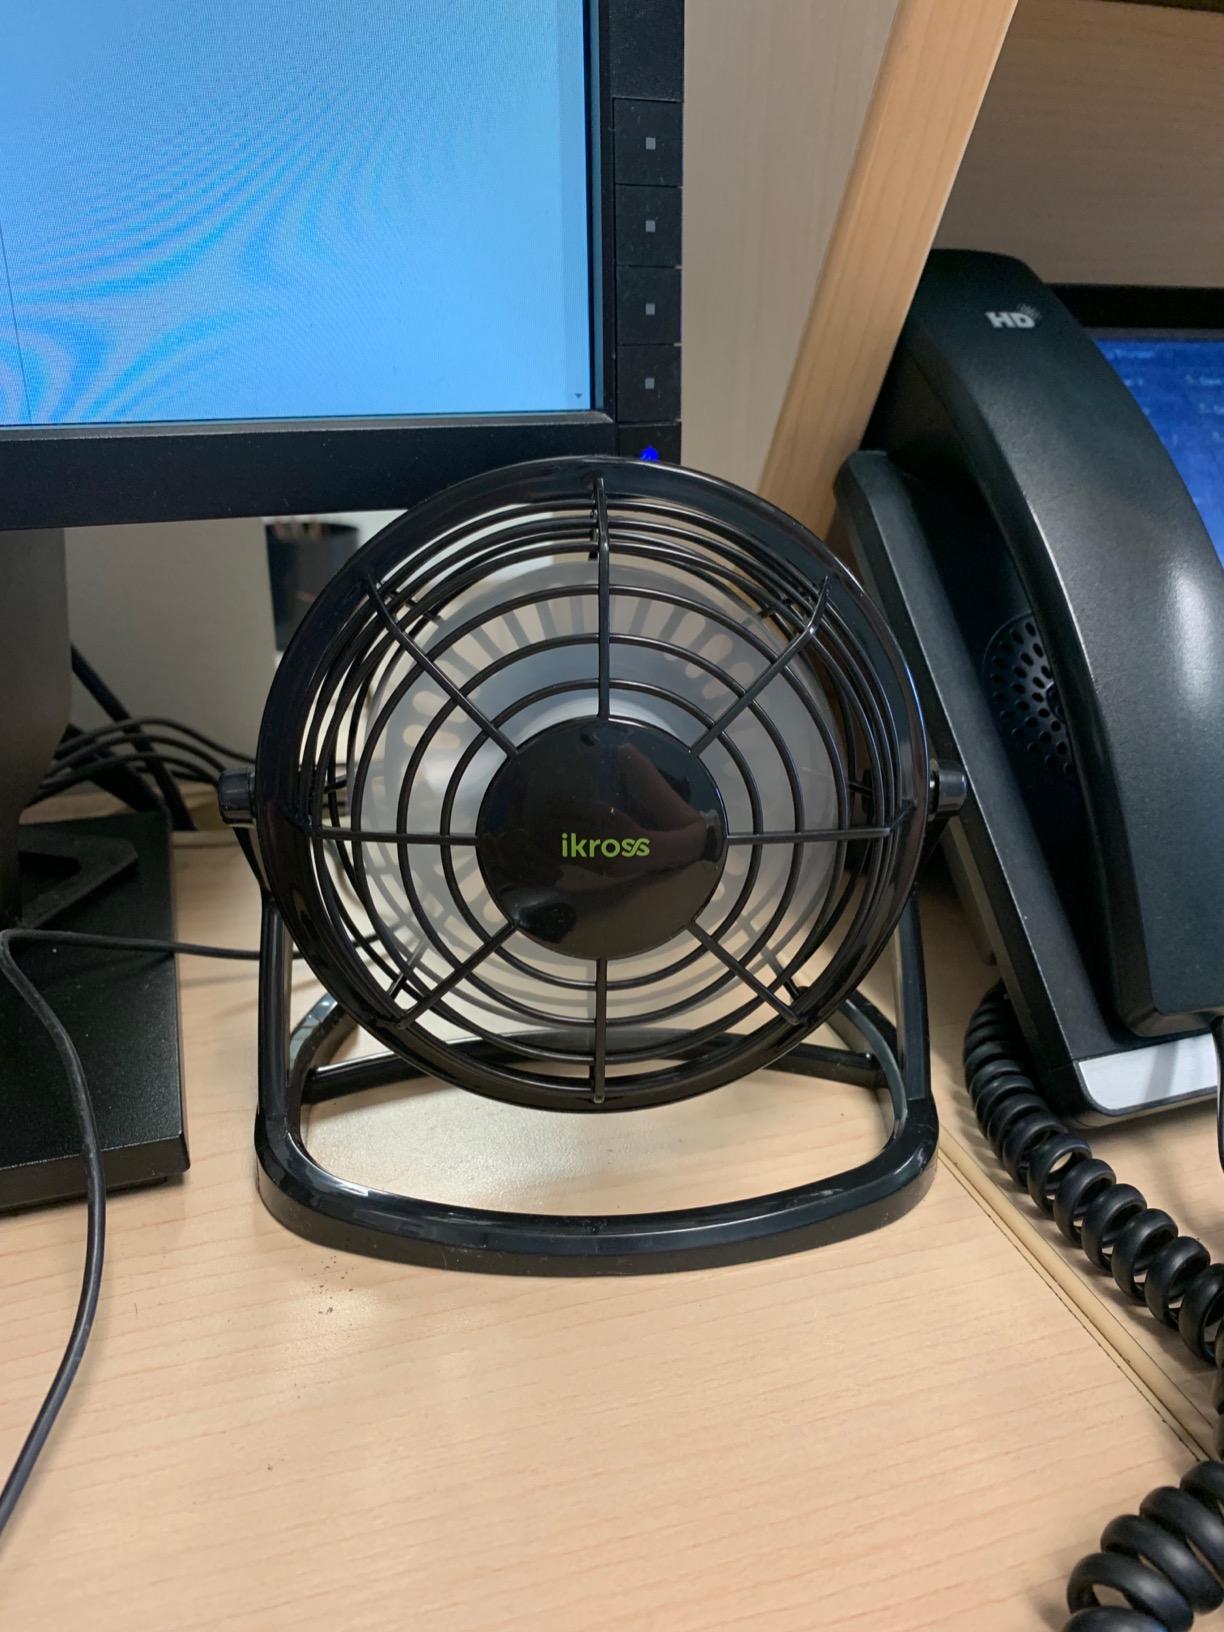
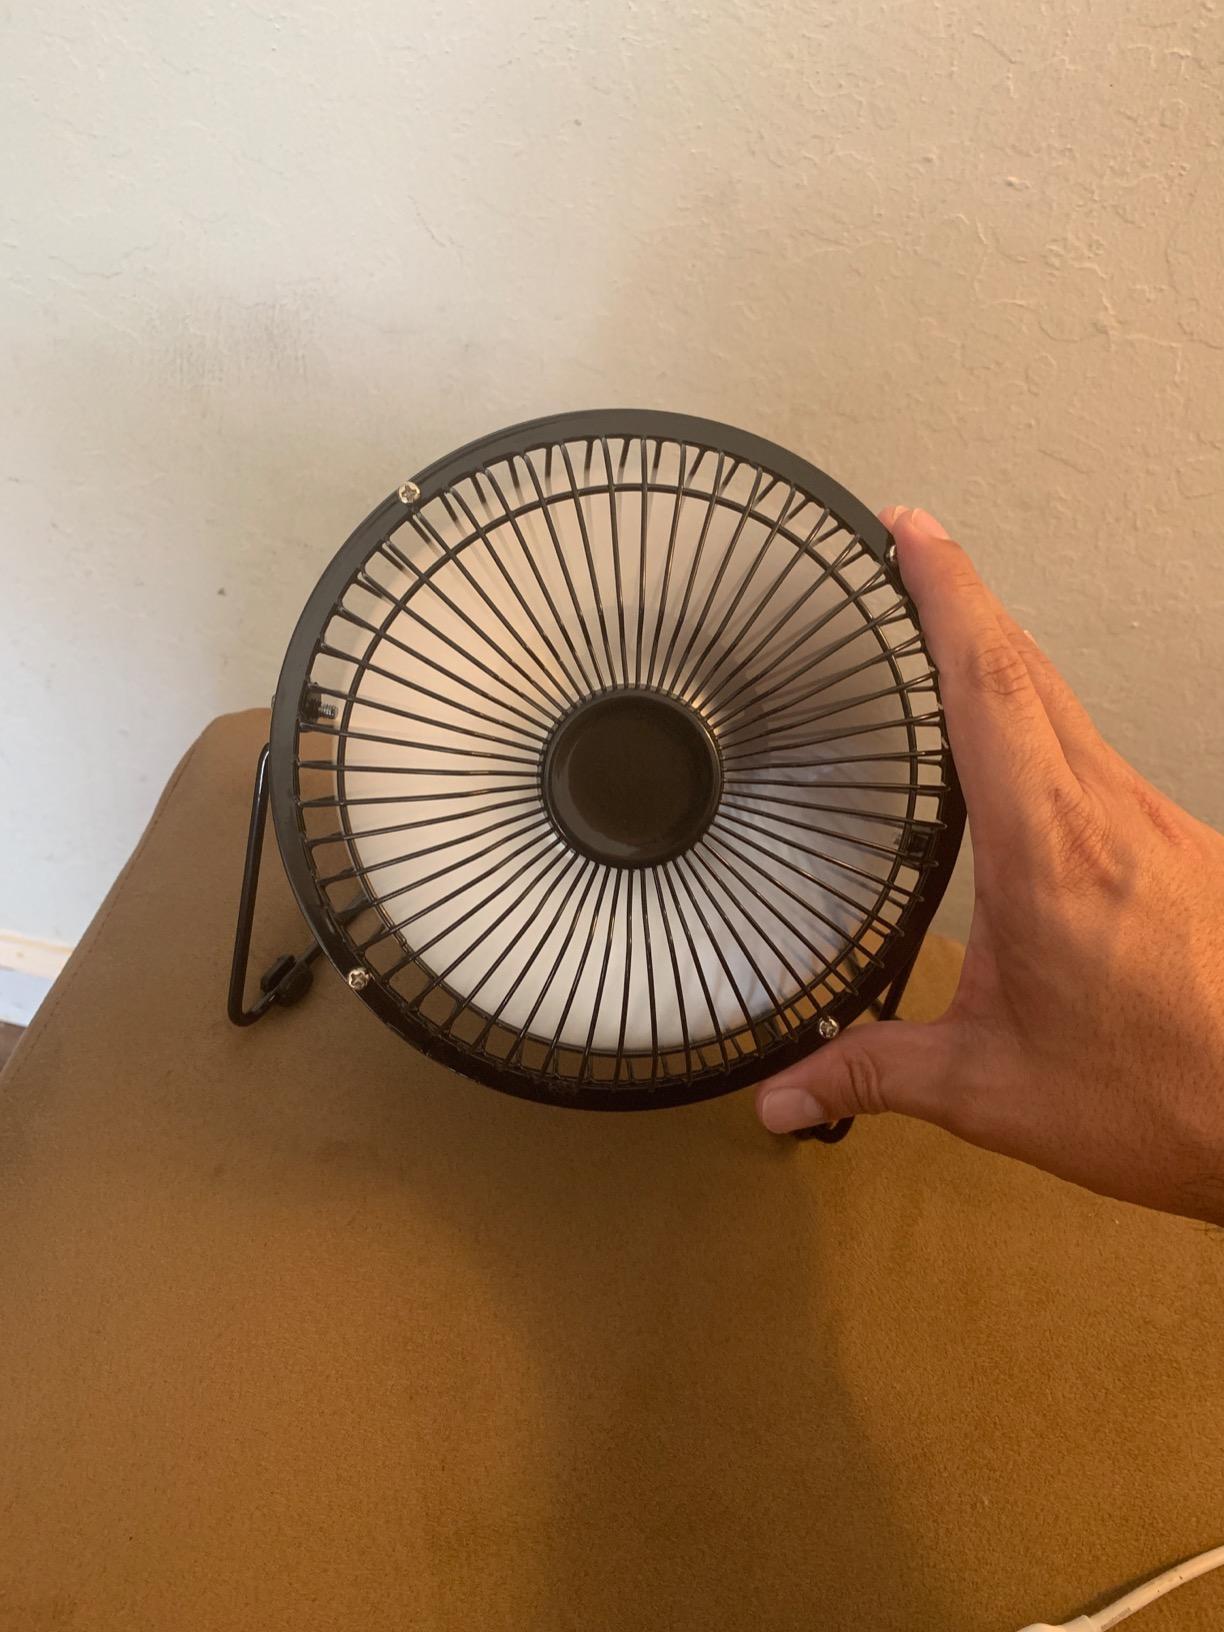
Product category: fan
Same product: no